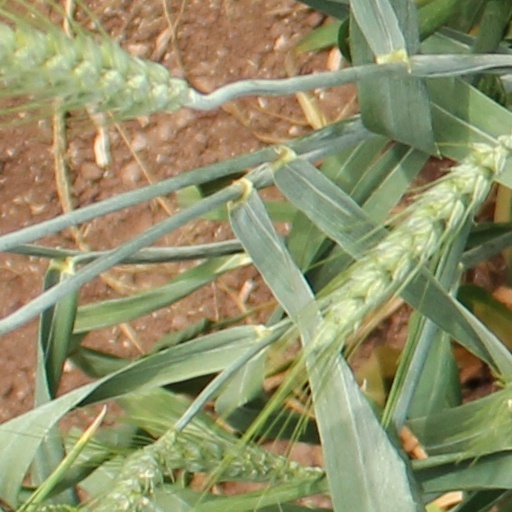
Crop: wheat